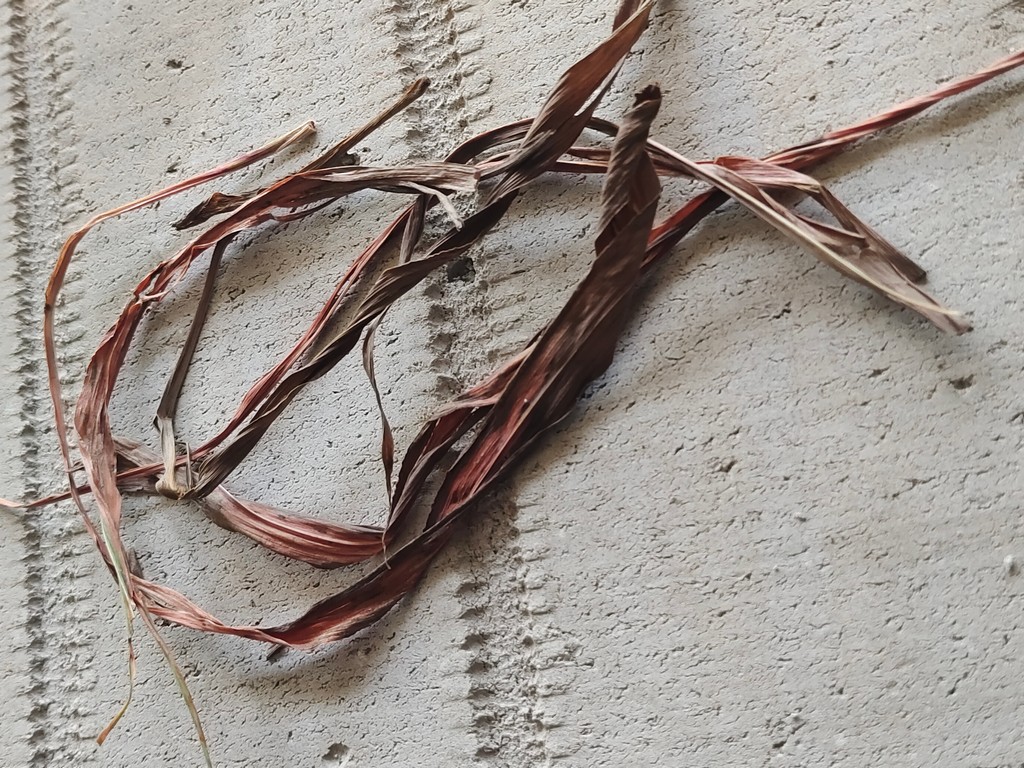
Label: Dried